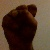
The image shows a hand gesture representing the letter 'S' in Indian Sign Language.